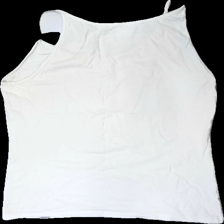
View: back
Type: Tank top
Category: Ladies
Brand: Newbody
Colors: White
Material: 100% cotton
Cut: Regular
Size: L
Season: Summer
Stains: Major
Damage location: middle left
Damage 2 location: middle left
Price range: <50
Recommended usage: Export
Description: vitt linne som är gult över hela